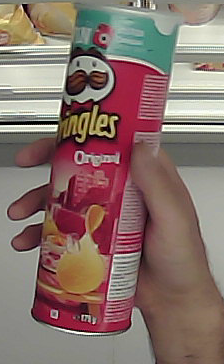
Product: pringles_original